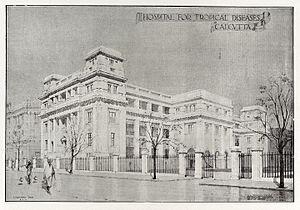
Les maladies tropicales sont des maladies infectieuses qui se produisent dans les tropiques et les régions subtropicales.